City Hall station (BMT Broadway Line)

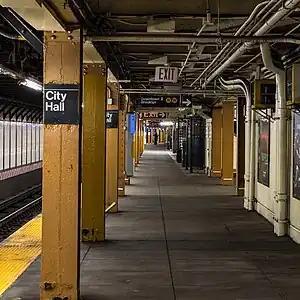
View from the northbound side of the platform towards the south end.

The City Hall station is a local station on the BMT Broadway Line of the New York City Subway in Tribeca and Civic Center, Manhattan. It is served by the R train all times except late nights, when the N train takes over service. The W train serves this station on weekdays only.